Loreen Ruth Bannis-Roberts

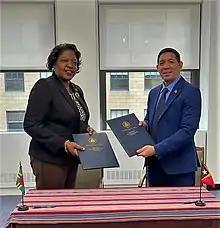
Loreen Ruth Bannis-Roberts with Karlito Nunes, ambassador of East Timor (2021)

Loreen Ruth Bannis-Roberts (born 19 September 1966) is a politician, businesswoman and diplomat from the Commonwealth of Dominica. Since August 2016, she has been the Permanent Representative of Dominica to the United Nations, the first woman to hold the post. Representing the Dominica Labour Party, she was earlier Member of Parliament for the Castle Bruce constituency and has served in various ministerial positions in Dominica, including that of minister.